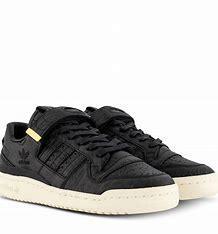
Brand: adidas
Model: originals Adidas Originals Forum 84